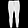
Label: Trouser